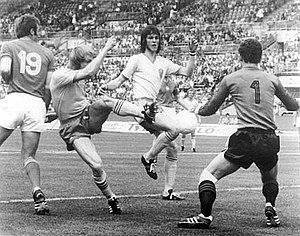
Roland Sandberg est un footballeur suédois, né le 16 décembre 1946 à Karlskrona.
L'équipe de Suède de football est la sélection de joueurs suédois représentant le pays lors des compétitions internationales de football masculin, sous l'égide de la Fédération suédoise de football.